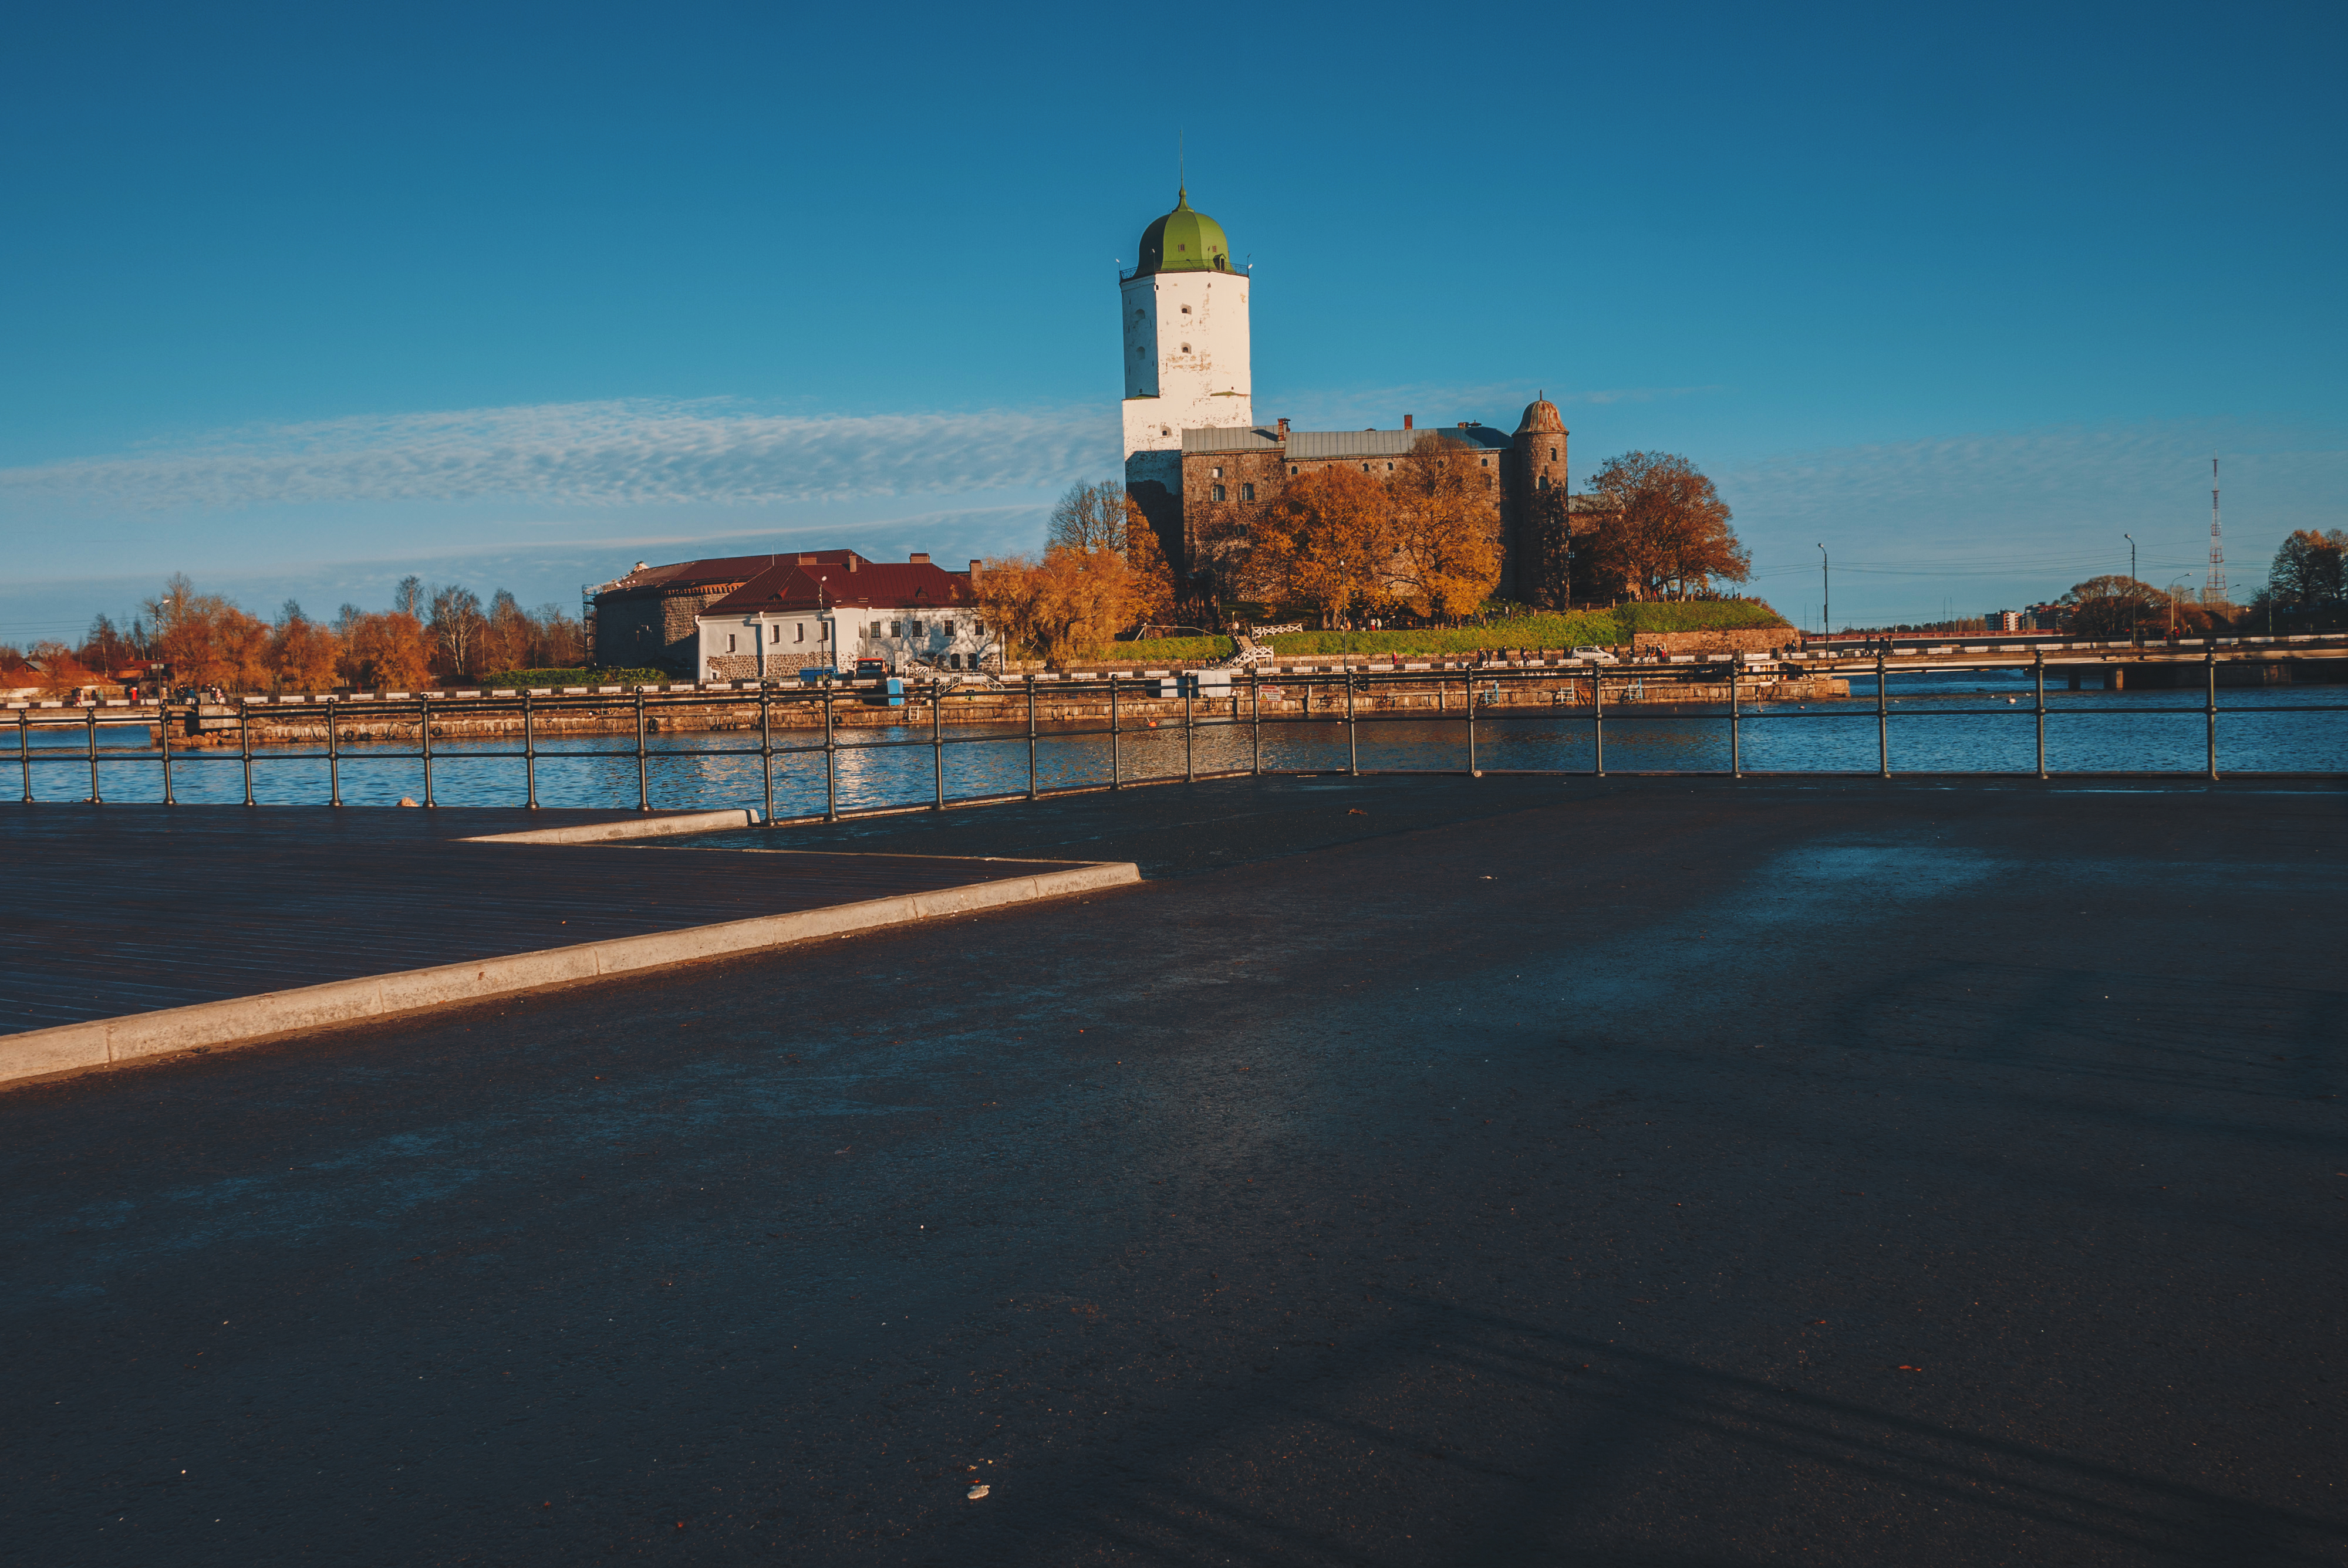
image, sky, water, landmark, tower, river, cloud, winter, architecture, city, waterway, reflection, sea, ocean, building, clock tower, tourism, reservoir, tourist attraction, bank, channel, horizon, bridge, house, road, snow, lake, steeple